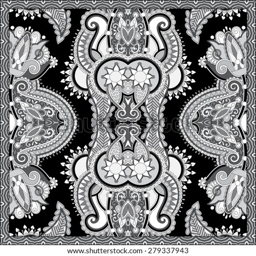
traditional black and white ornamental floral paisley bandanna .